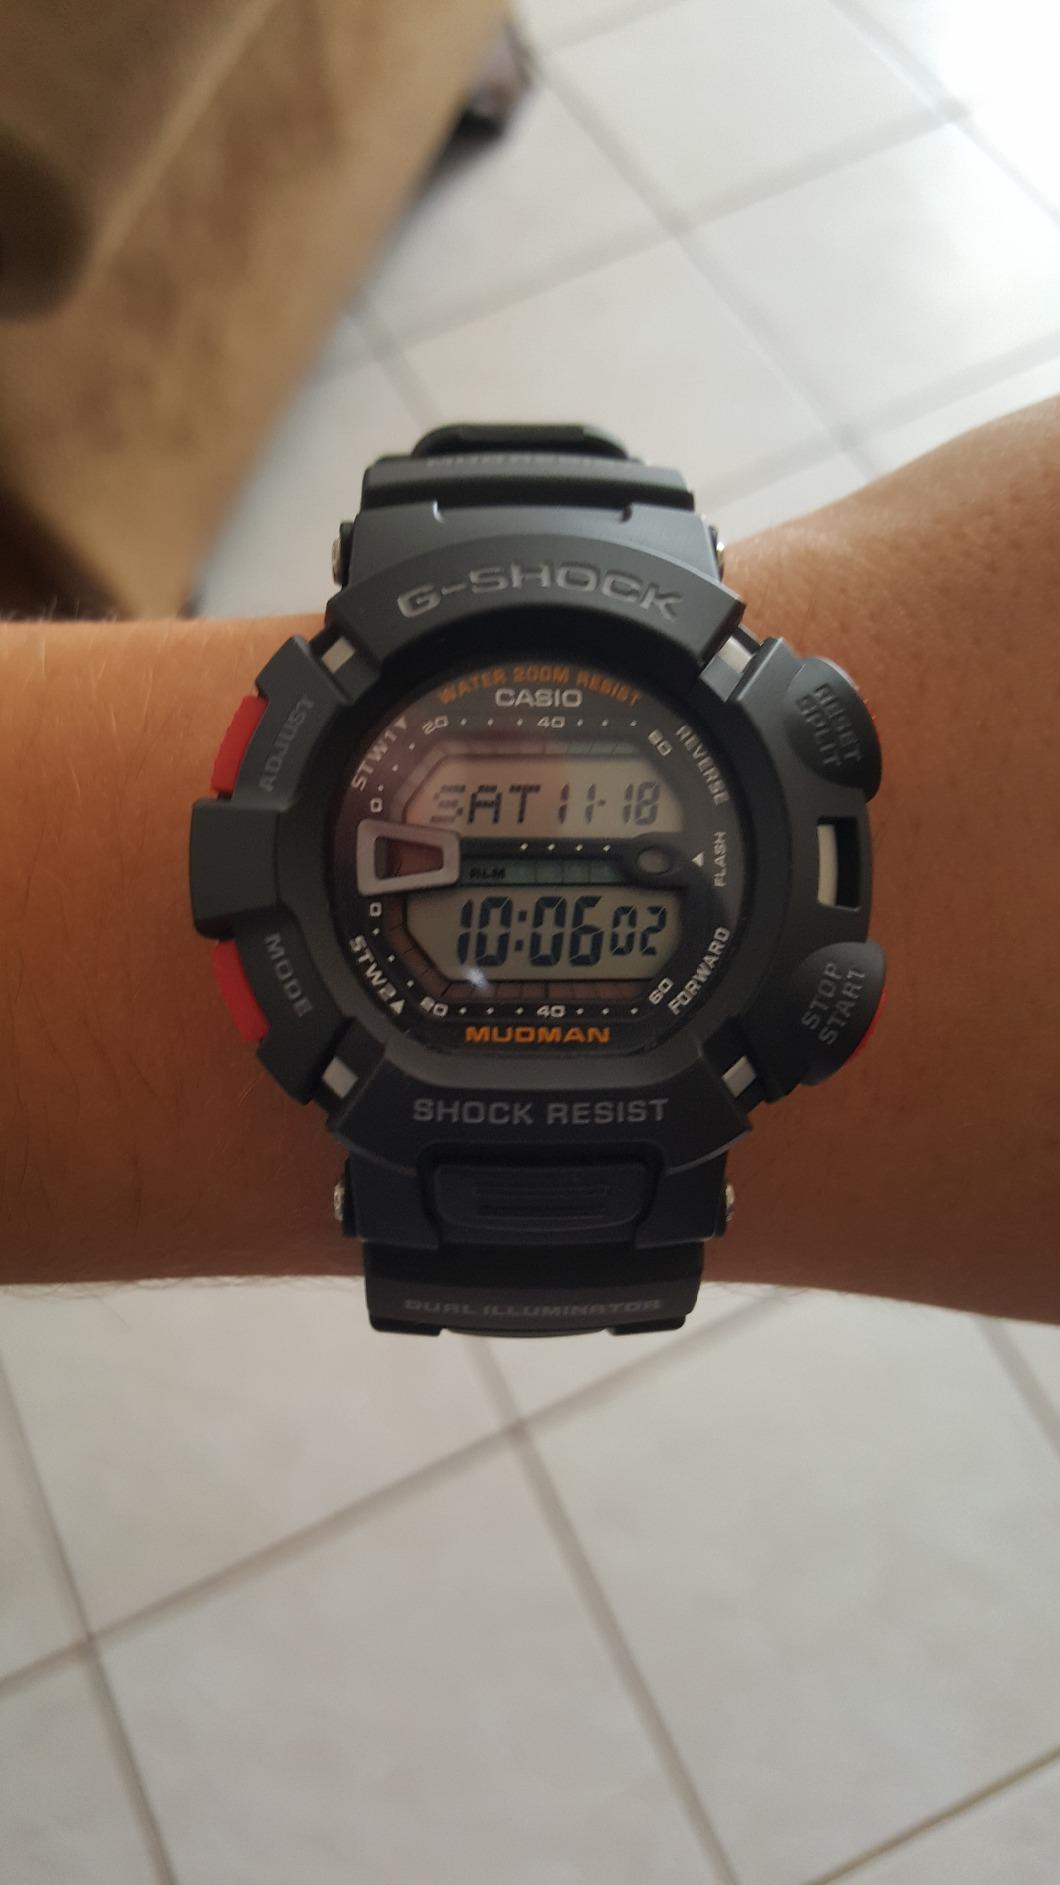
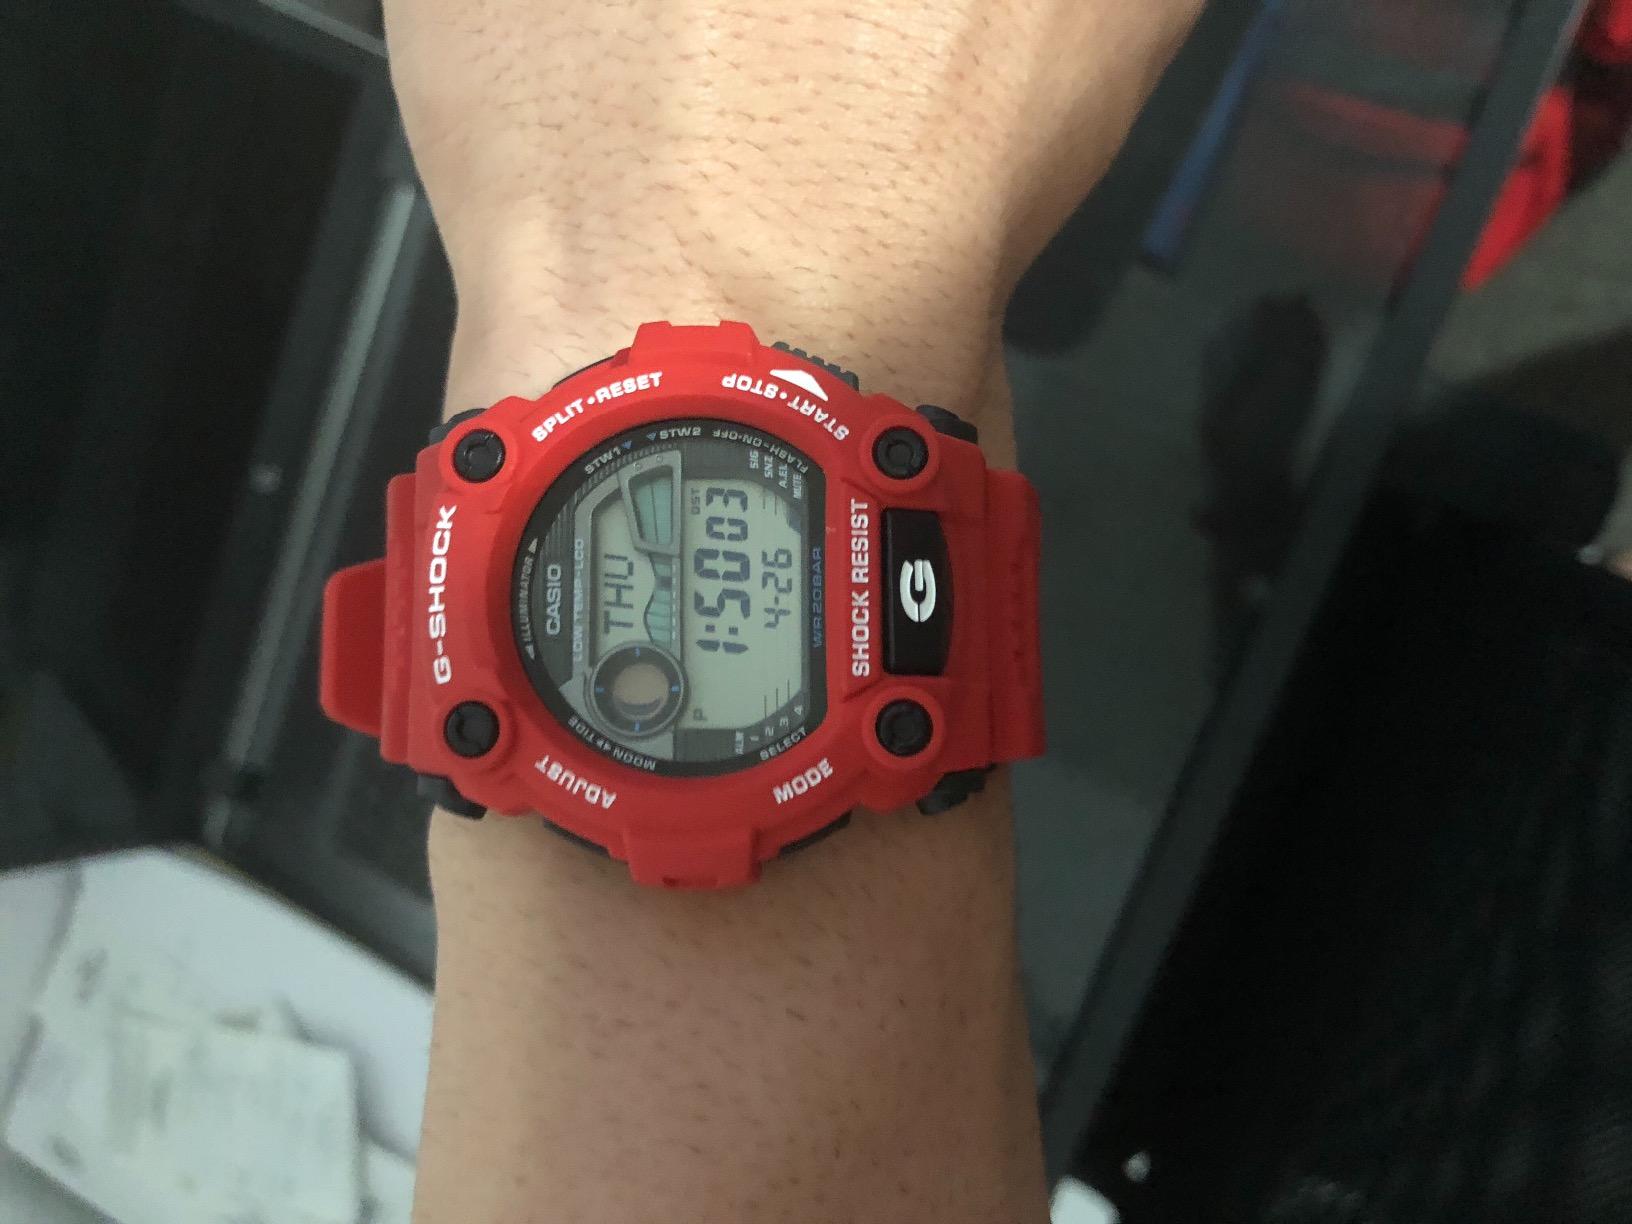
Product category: accessories_watch
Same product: no